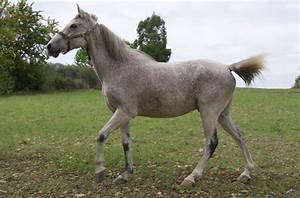
Label: cavallo